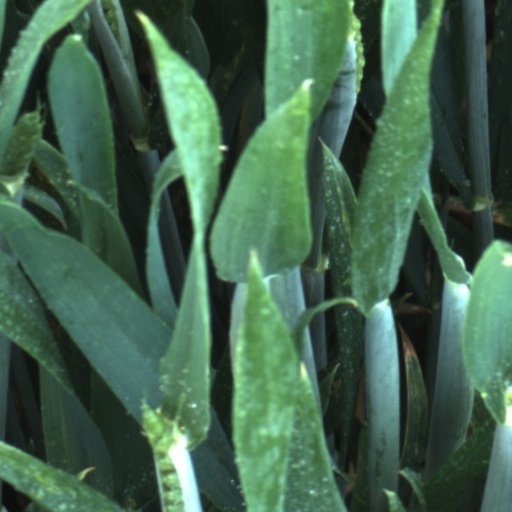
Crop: wheat